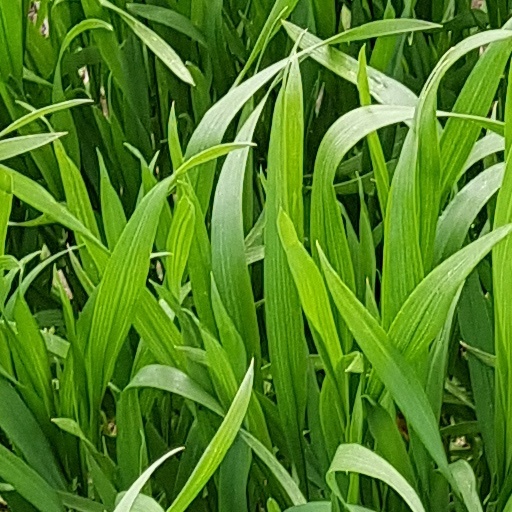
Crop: wheat